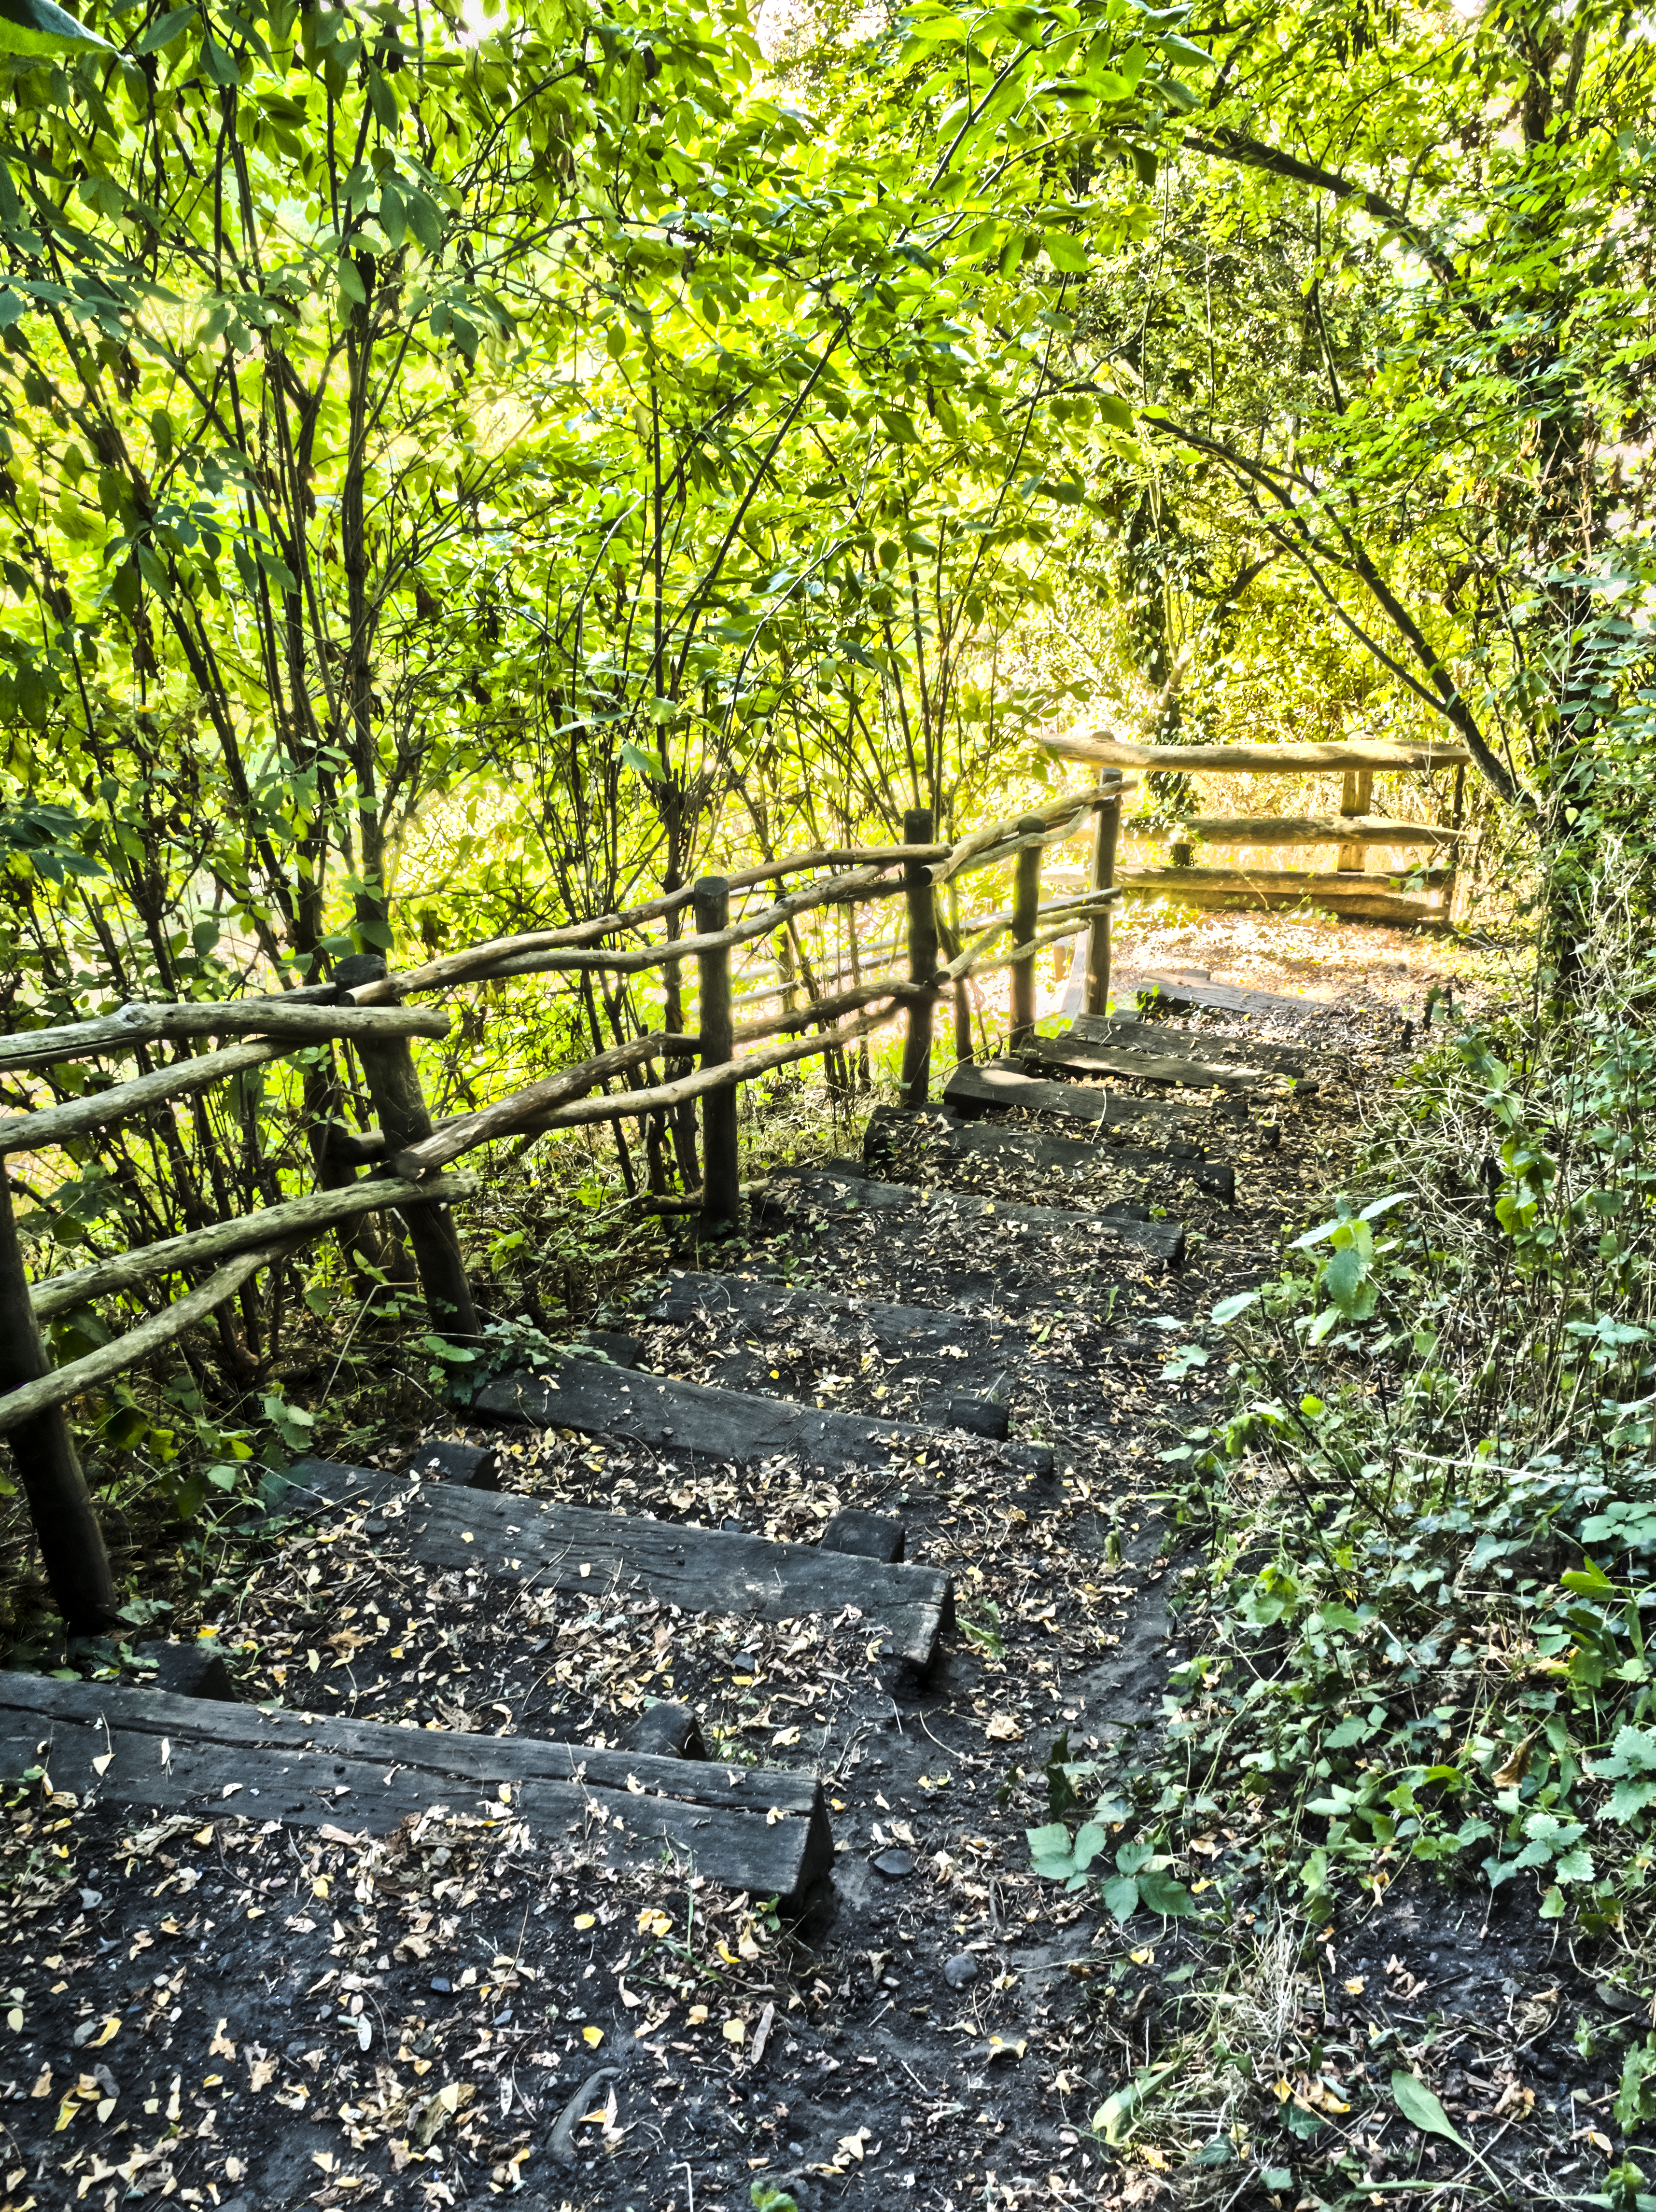
tree, forest, grass, walking, light, trail, stair, sunlight, leaf, flower, walkway, green, golden, autumn, park, backyard, garden, shrub, em5, olympus, omd, woodland, yard, limburg, borgloon, outdoor structure